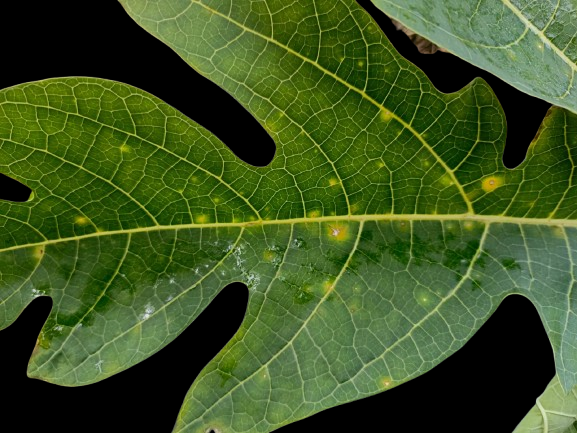
Crop: Papaya
Label: Pathogen_symptoms